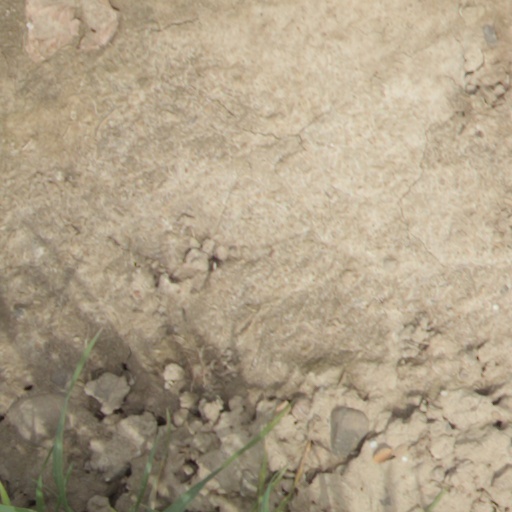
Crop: wheat